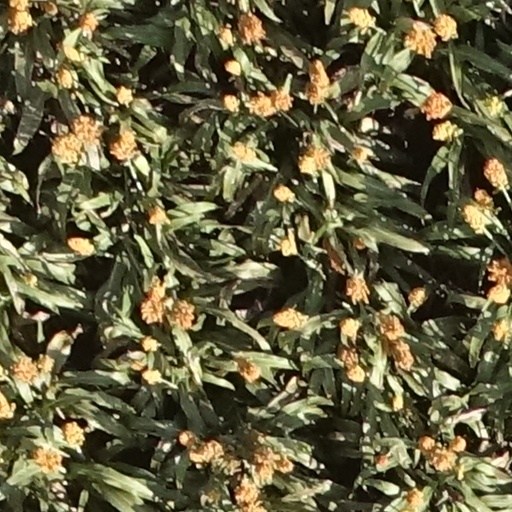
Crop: sorghum